Describe the emotion expressed in this image:  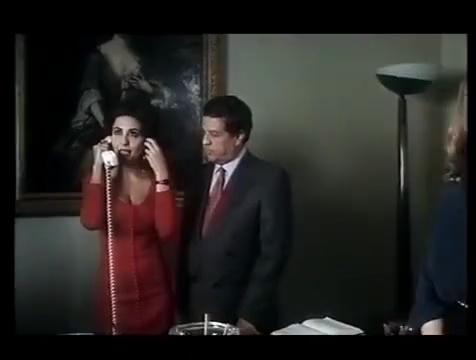
This person displays Fear, valence and arousal with low intensity.